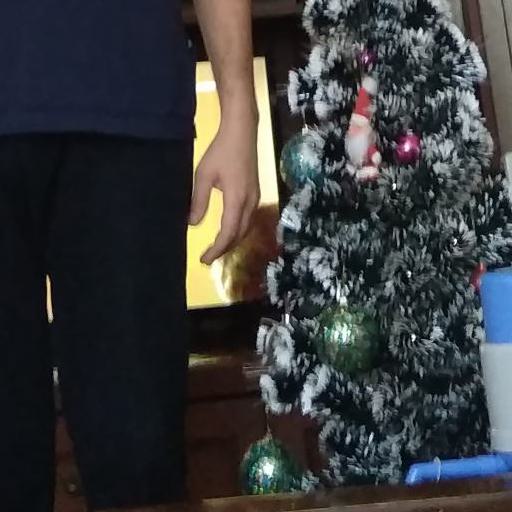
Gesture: no_gesture